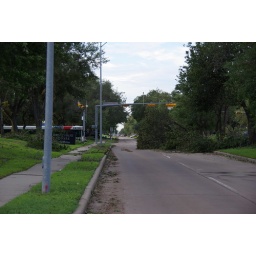
Hurricane Ike slamed this tree down in the middle of the street outside my office.